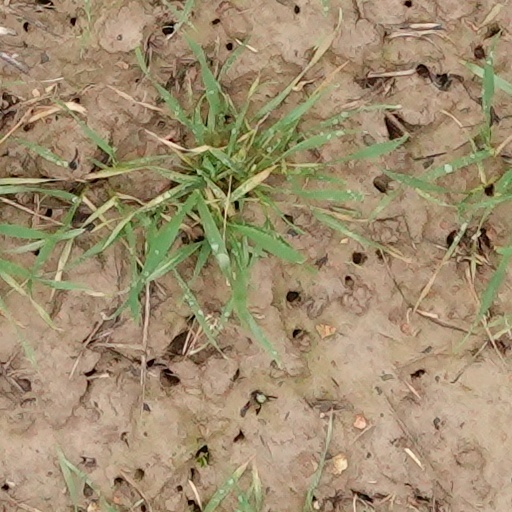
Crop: wheat